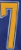
Number: 7